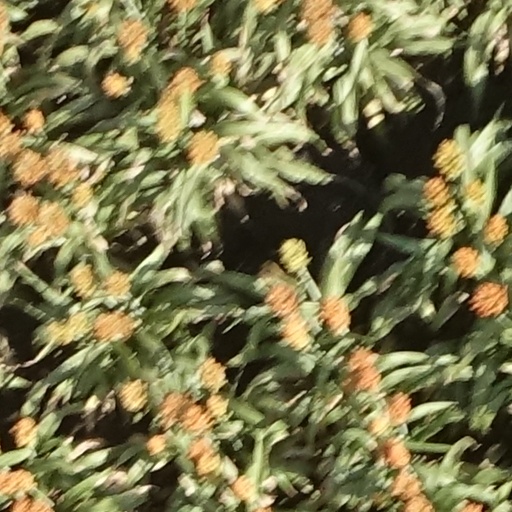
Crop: sorghum